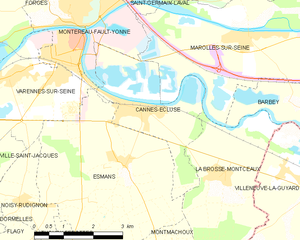
Carte des communes françaises Cannes-Écluse
Cannes-Écluse est une commune française située dans le département de Seine-et-Marne, en région Île-de-France.